Adventures of Lolo 2

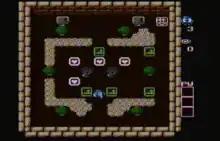
Gameplay screenshot

Gameplay is virtually identical to the previous "Adventures of Lolo" (US), since both are compilations of puzzles from "Eggerland: Meikyū no Fukkatsu" and "Eggerland: Sōzō he no Tabidachi". Some of the monster graphics were drawn differently, mainly Gol, Rocky, Skull, Medusa, and Don Medusa. Other differences include new puzzles and greater difficulty.